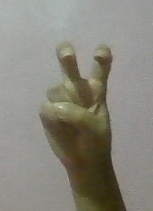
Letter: toot